GosNIIOKhT

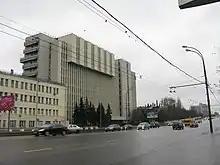
Management building

The State Research Institute of Organic Chemistry and Technology (GosNIIOKhT) is a Russian research institute engaged in the development of chemical technologies for use in the national economy and the production of relevant goods and products.